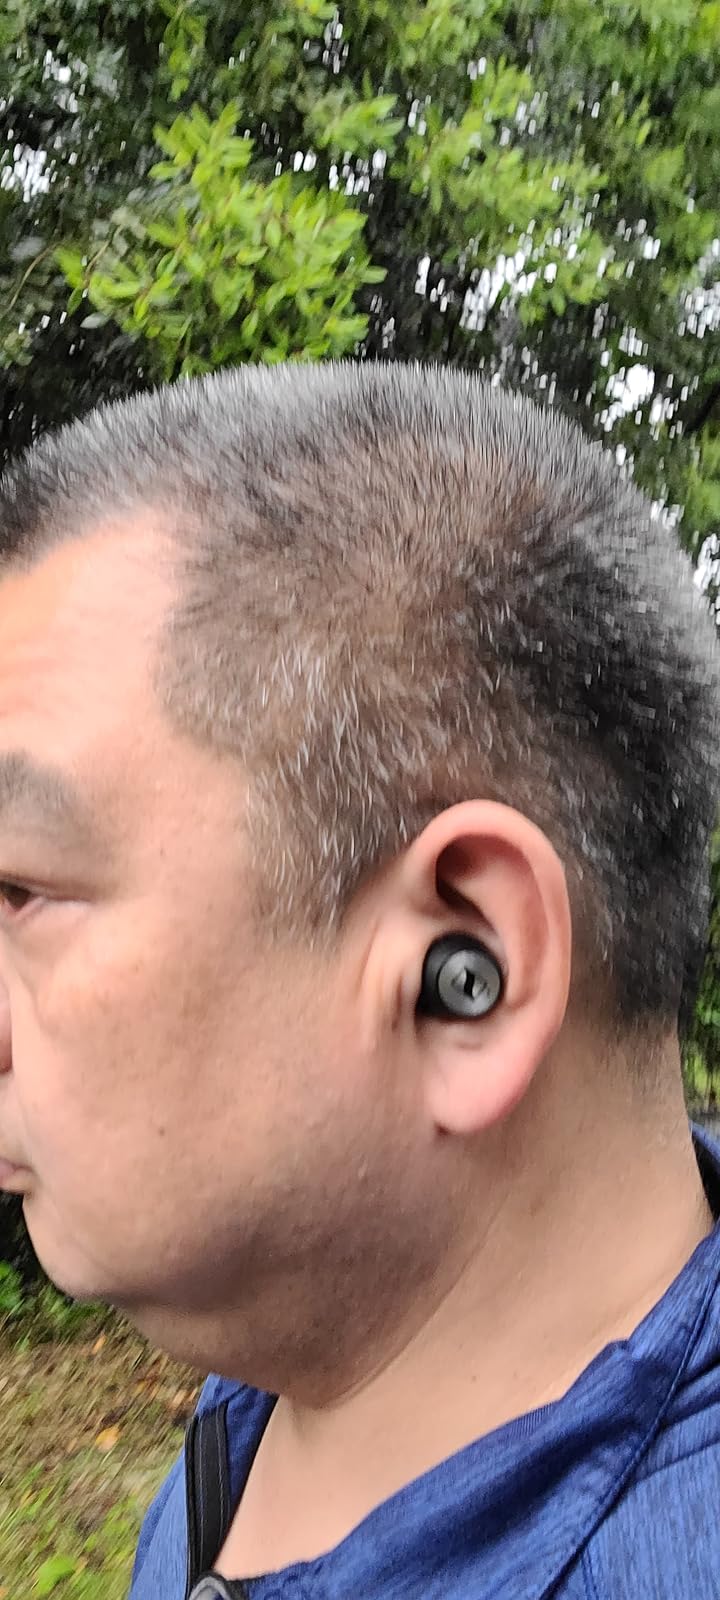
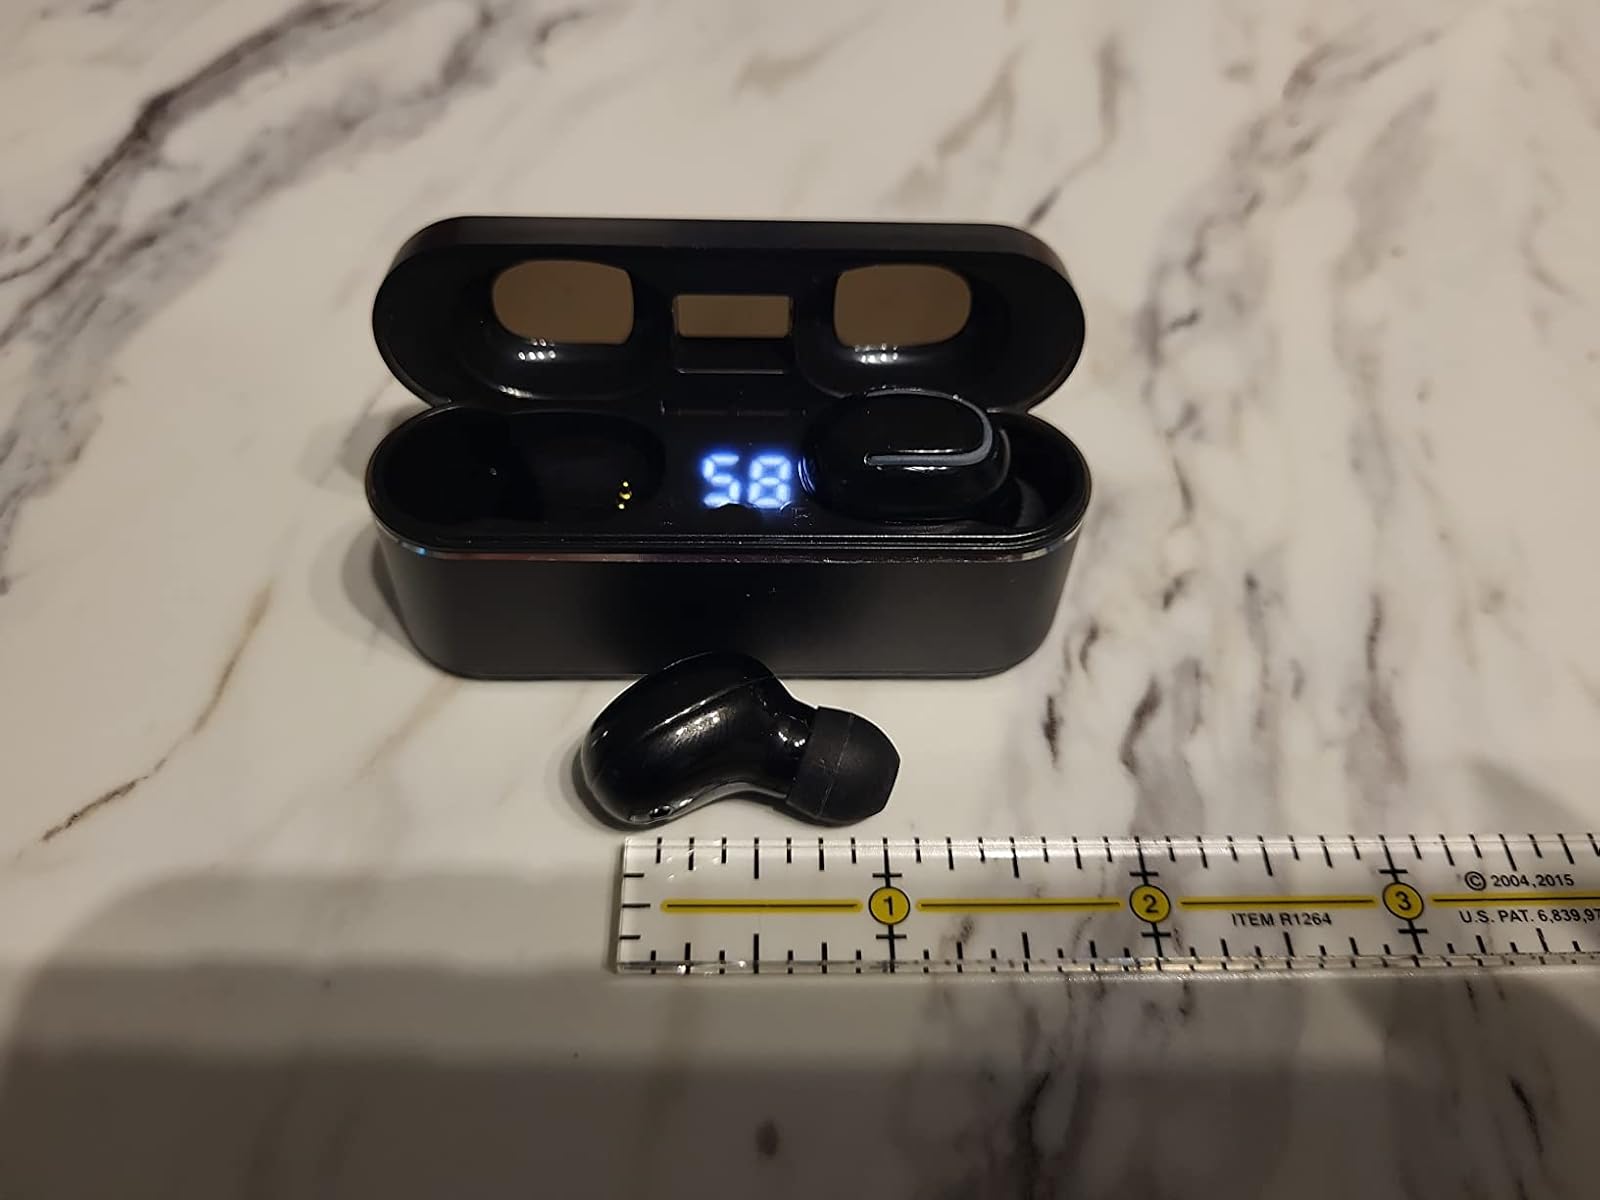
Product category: earbuds
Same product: no